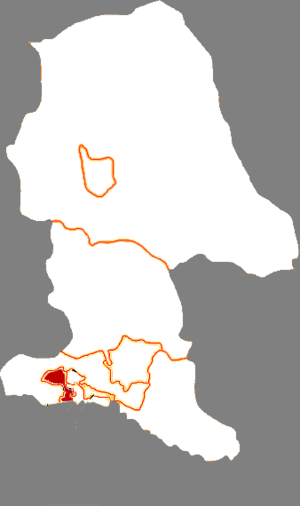
Le district de Kundulun est une subdivision administrative au nord de la région autonome de Mongolie-Intérieure en Chine. Il est placé sous la juridiction de la ville-préfecture de Baotou.